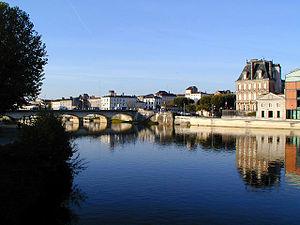
La Charente est un fleuve français du Bassin aquitain. Prenant sa source à Chéronnac dans la Haute-Vienne à 295 mètres d'altitude, elle traverse ensuite les départements de la Charente, une petite partie de la Vienne, la Charente à nouveau, la Charente-Maritime avant de se jeter dans l'océan Atlantique entre Port-des-Barques et Fouras par un large estuaire.